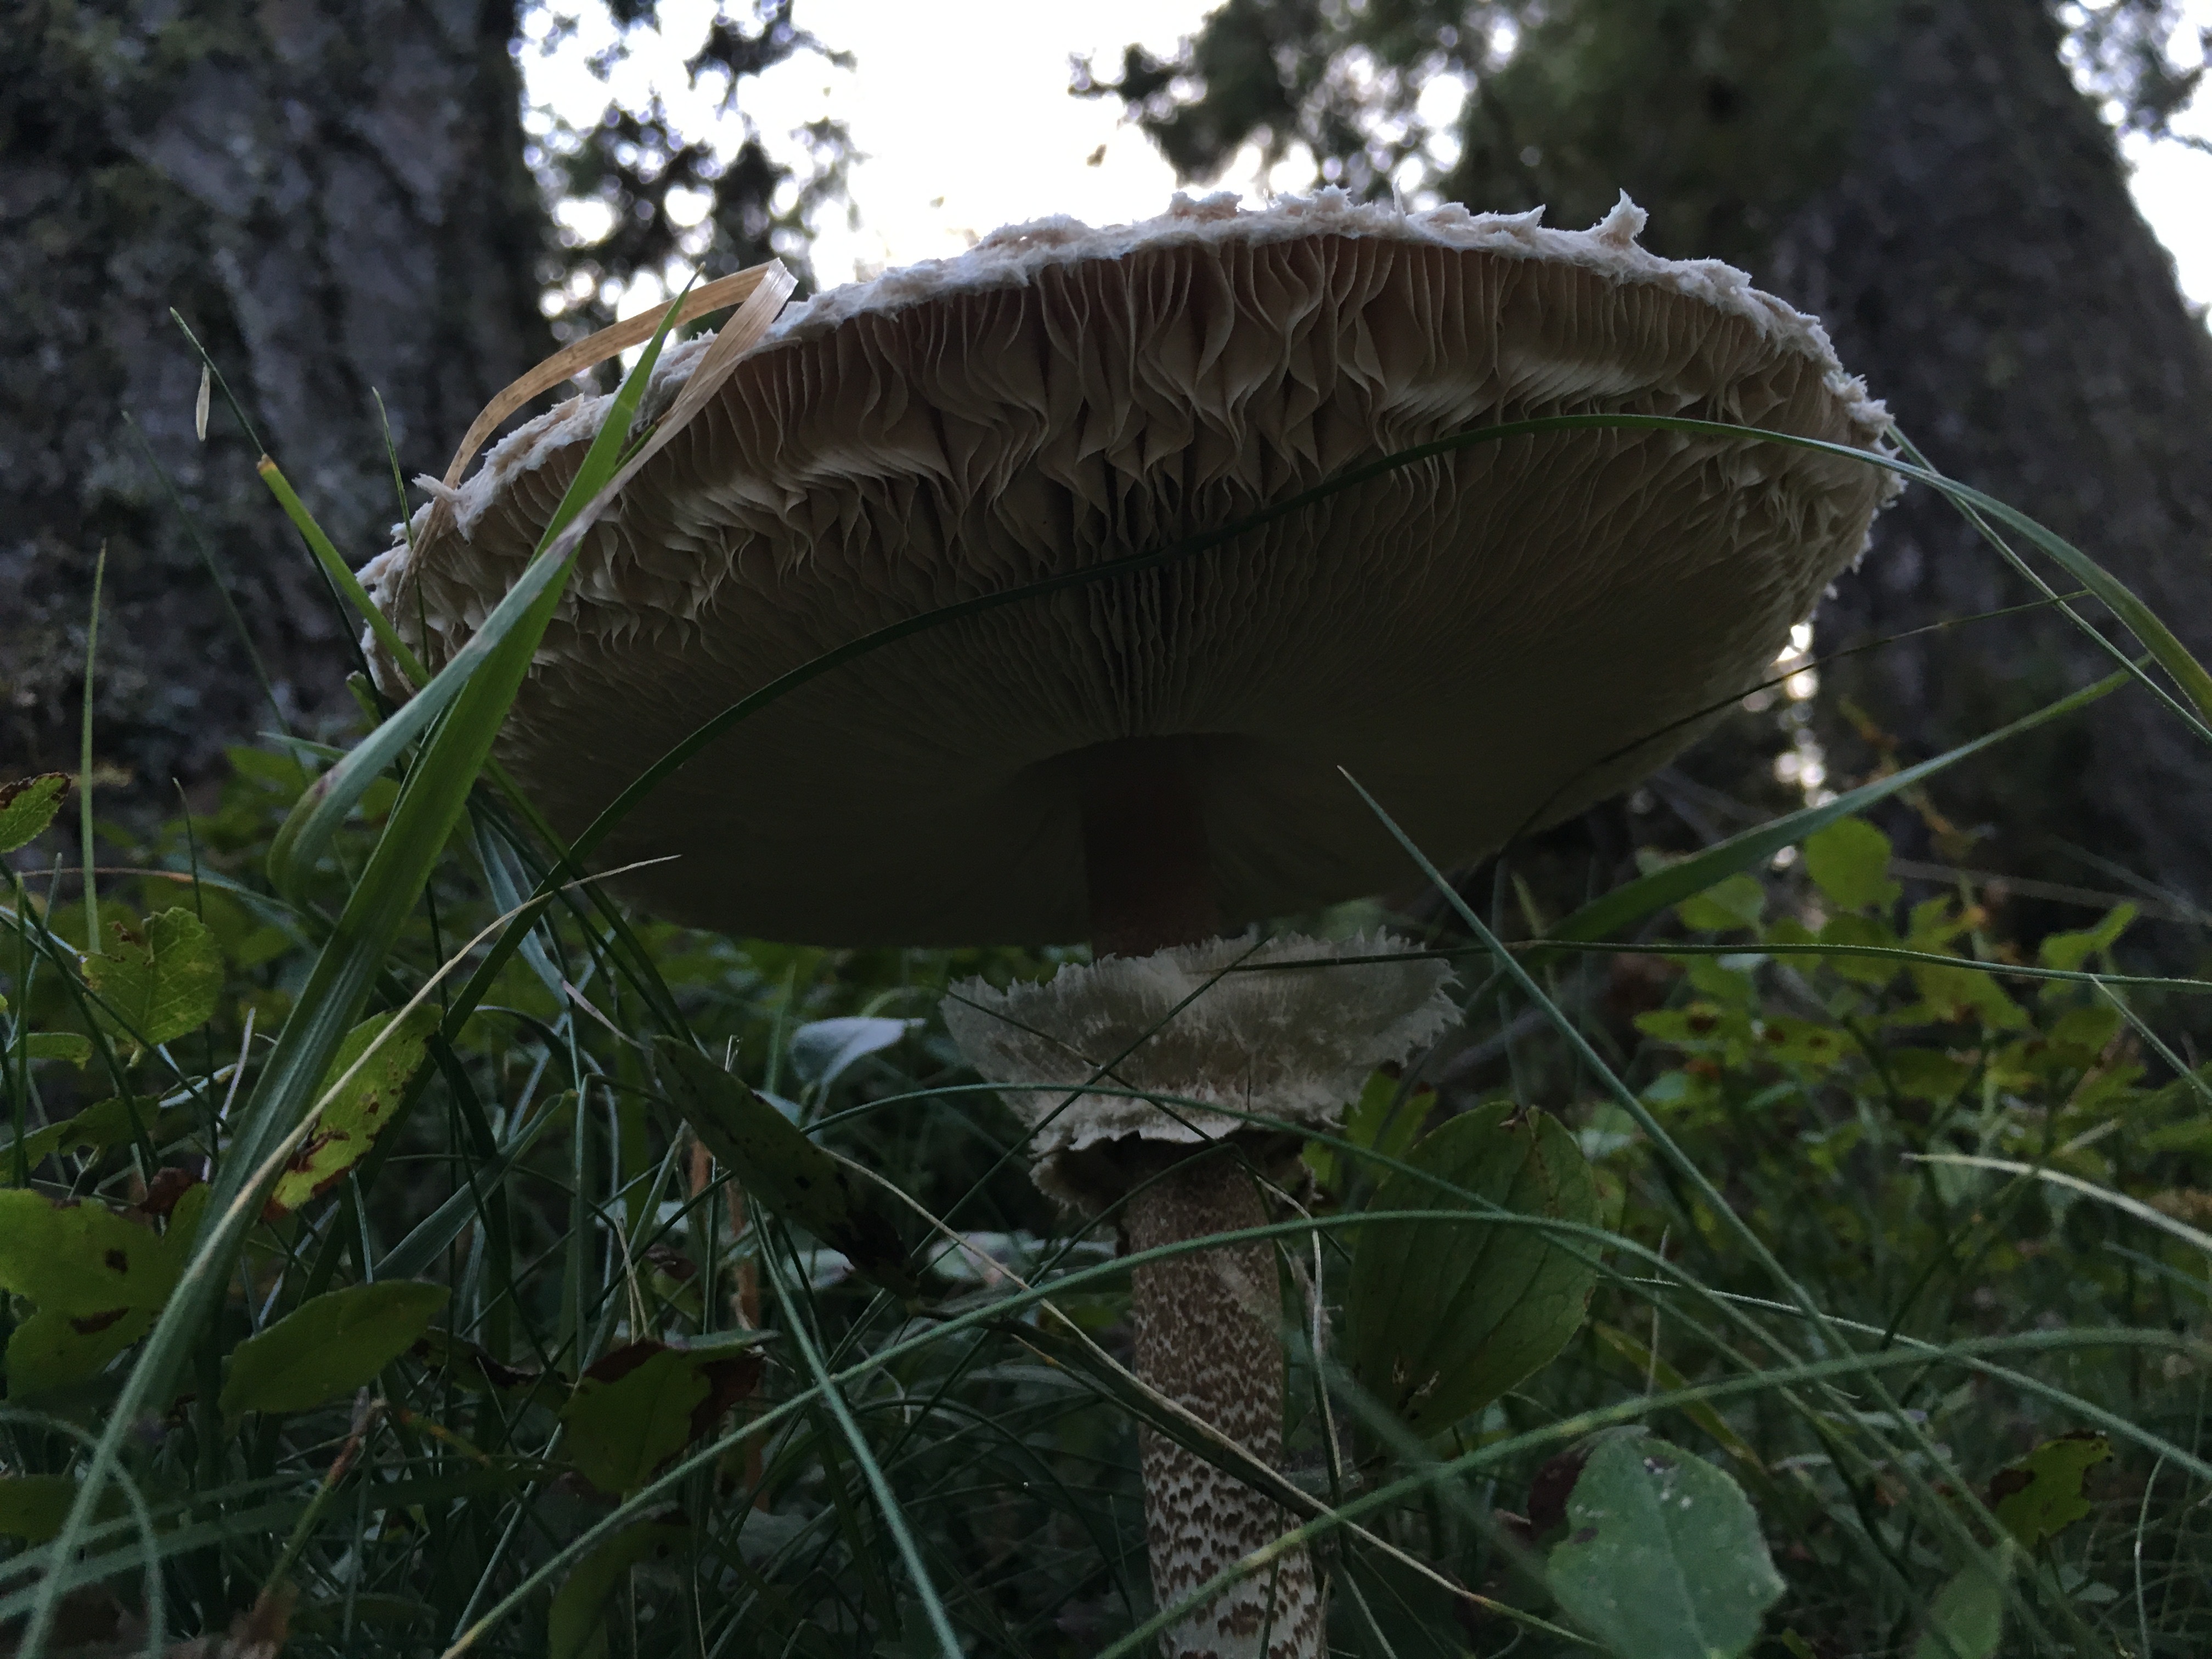
mushroom, nature, forest, pyrenees, mountain, excursion, agaricaceae, edible mushroom, agaricomycetes, medicinal mushroom, fungus, terrestrial plant, biome, penny bun, agaricus, oyster mushroom, plant, inonotus, pleurotus eryngii, polyporales